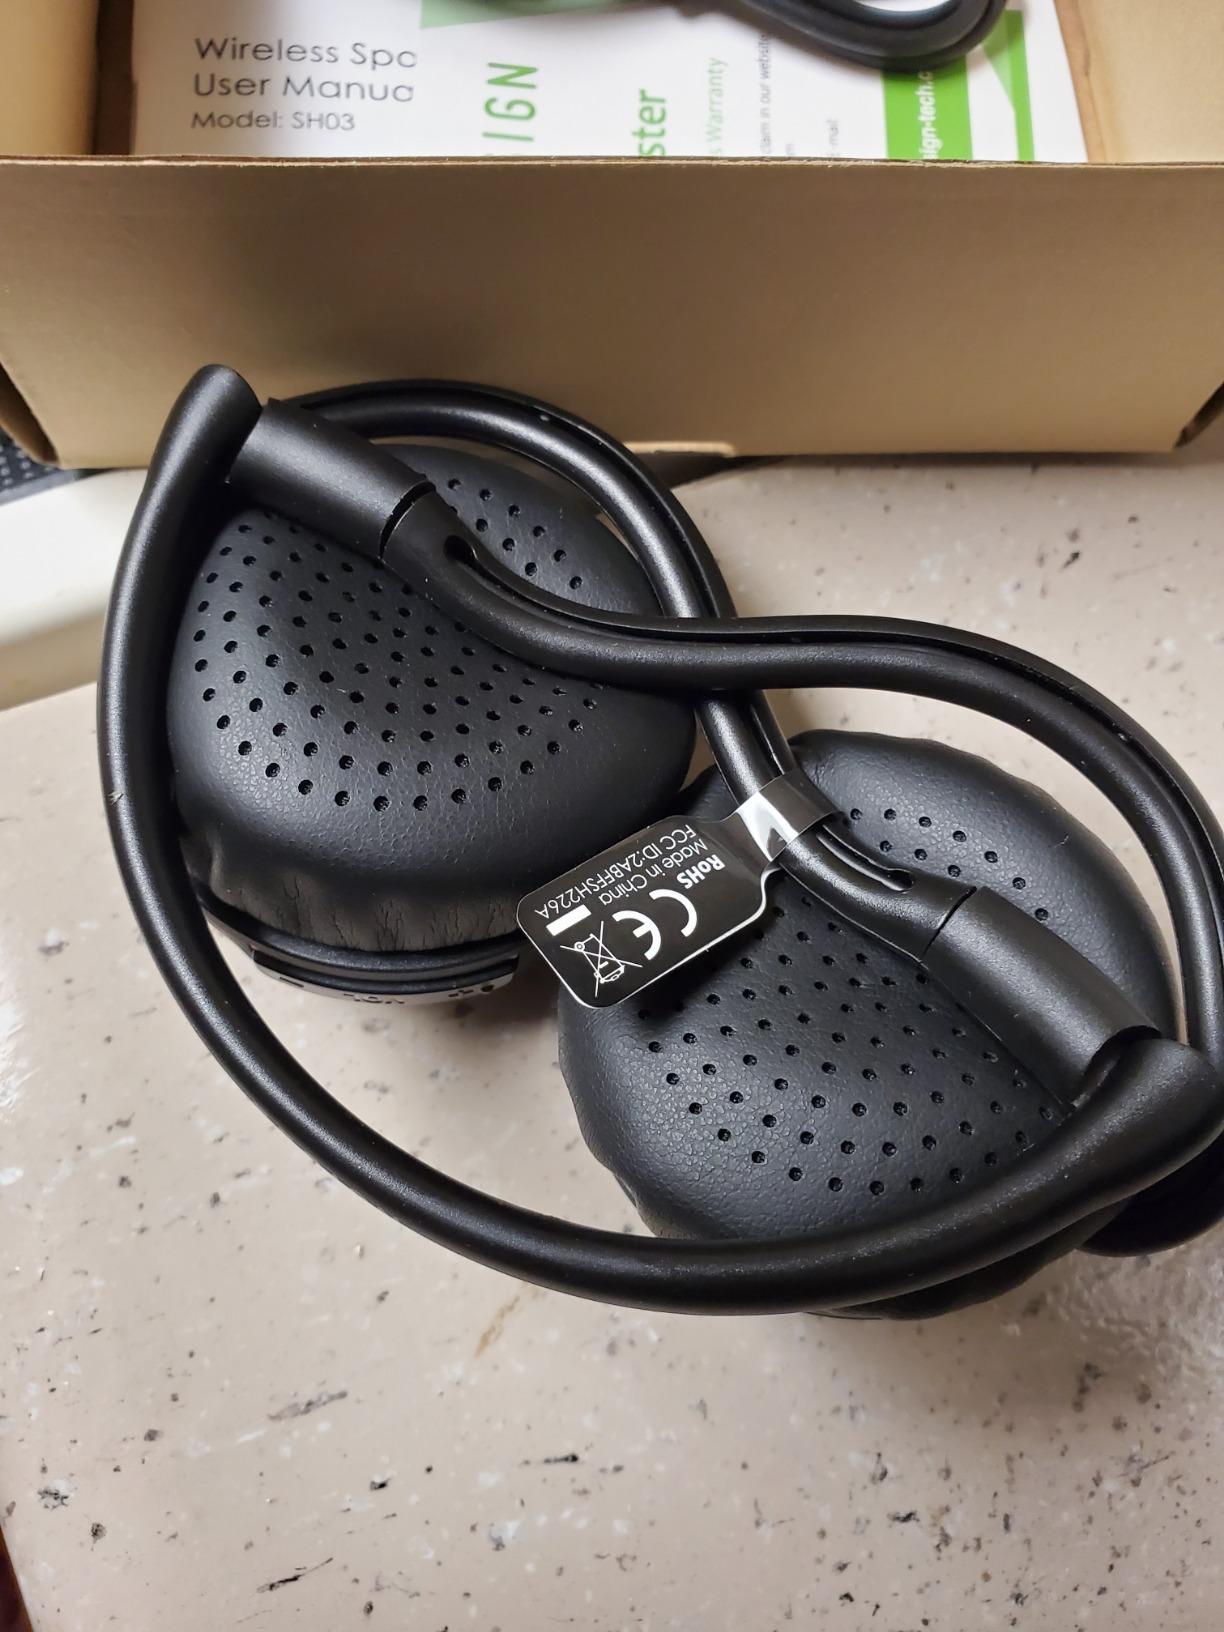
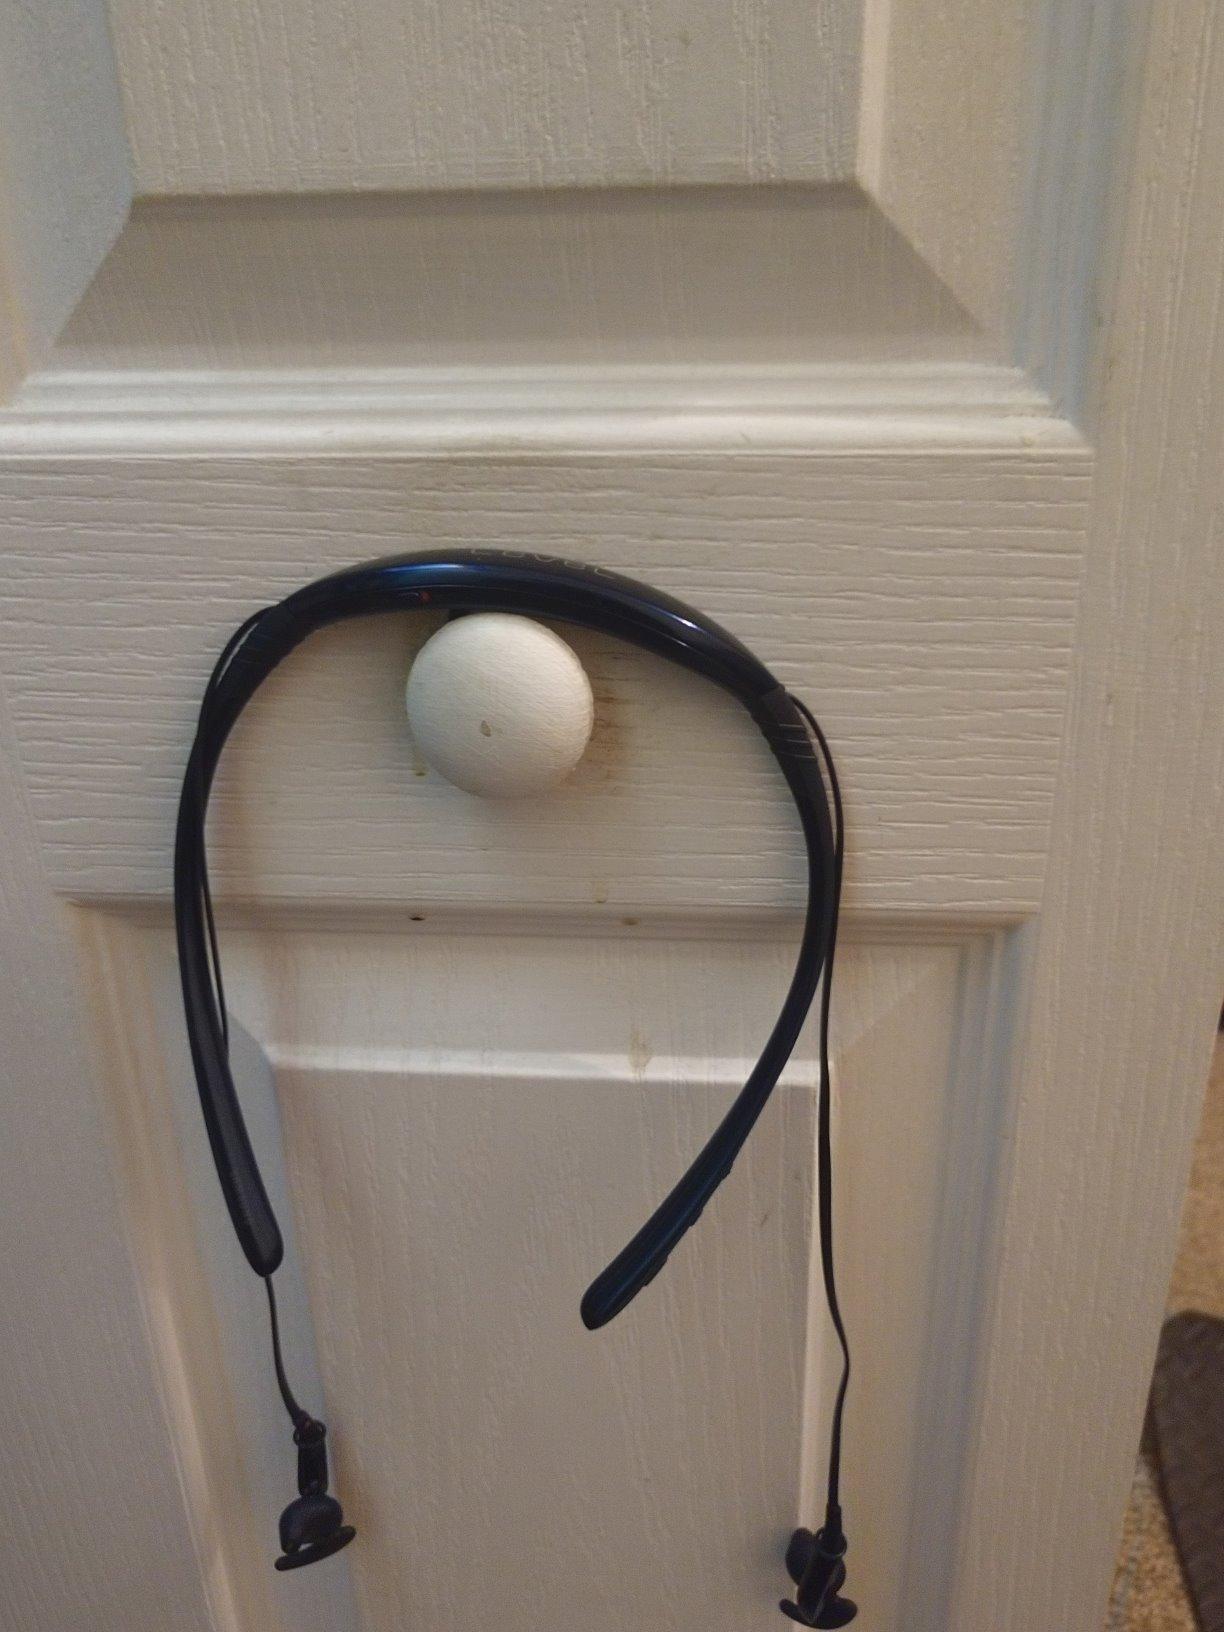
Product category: headphones
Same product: no